Patrick J. Kerrigan

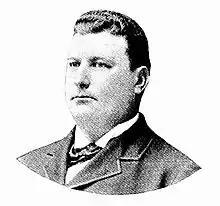
Patrick J. Kerrigan (1894)

Patrick J. Kerrigan (1864 – December 23, 1895) was an American politician from New York.